2008 Rugby League World Cup

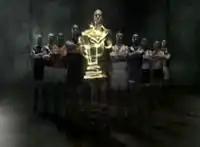
Promotional video scene

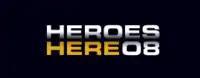
Heroes Here 08 strapline

The World Cup's "Heroes Here 08" promotional campaign was launched at the Sydney Opera House on 6 May 2008. At the launch, Paul Kind, the World Cup Director of Marketing, explained, "Heroes Here 08 underlines that fact that the international game, and particularly this tournament, will bring out the best in every player who takes part. It will create heroes."